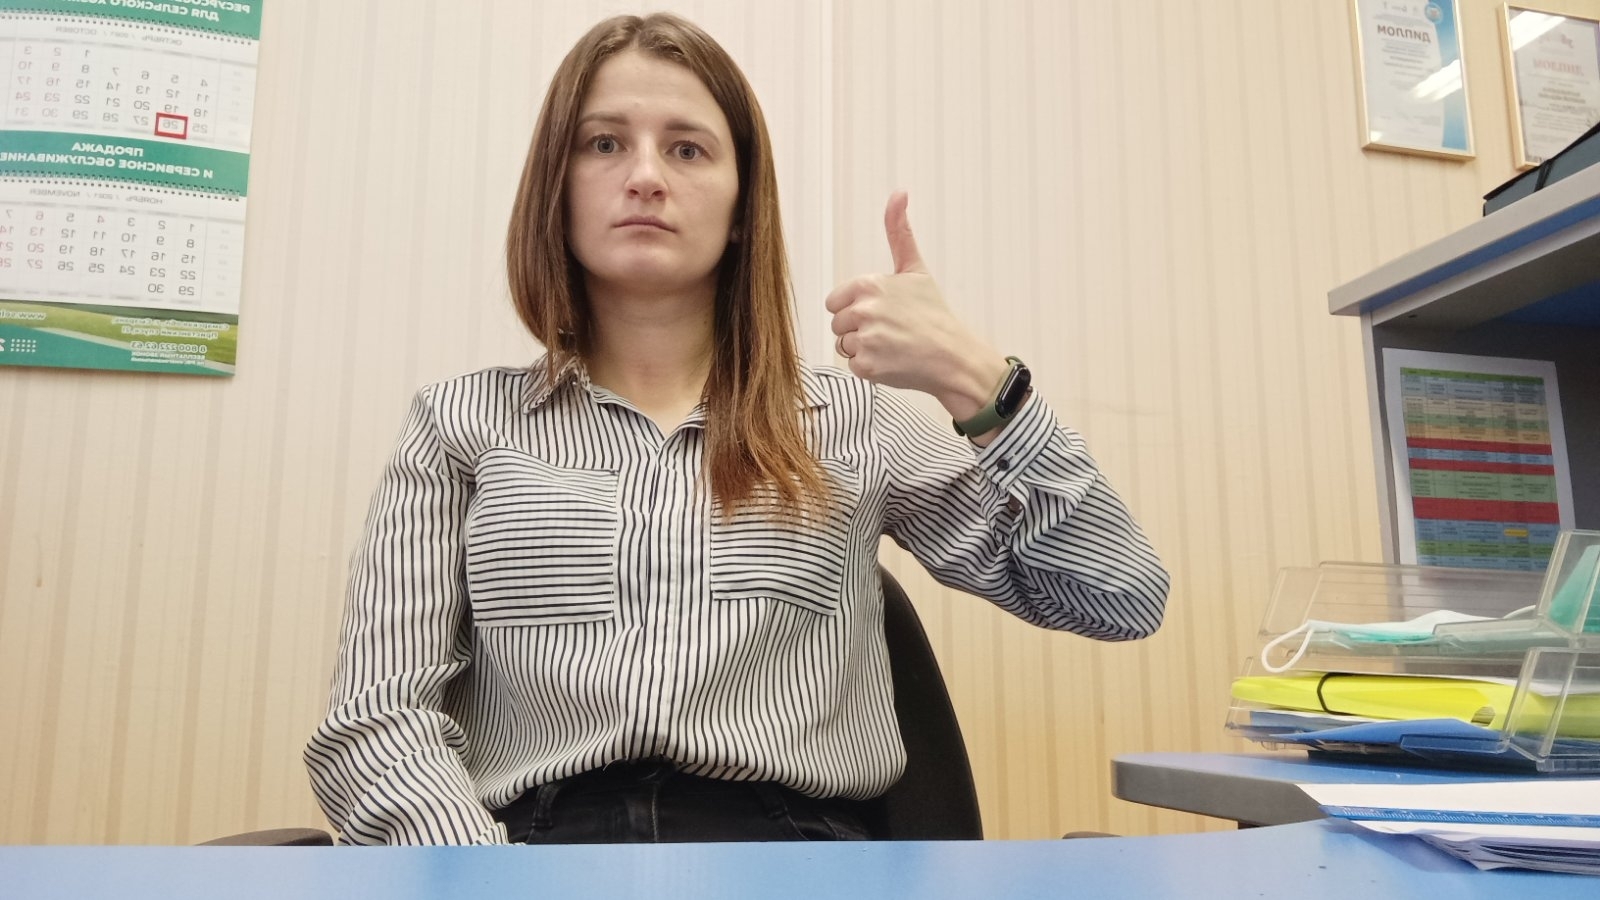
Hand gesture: like